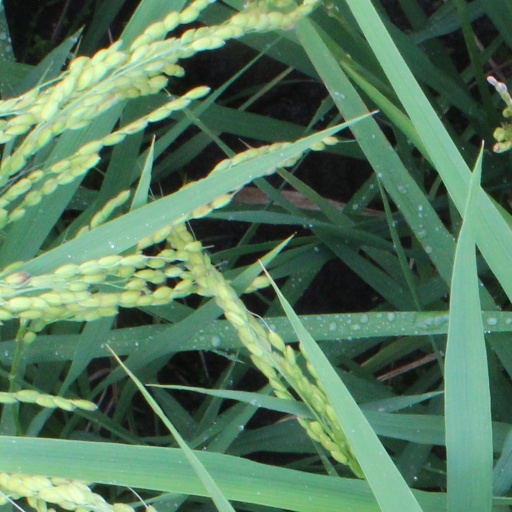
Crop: rice